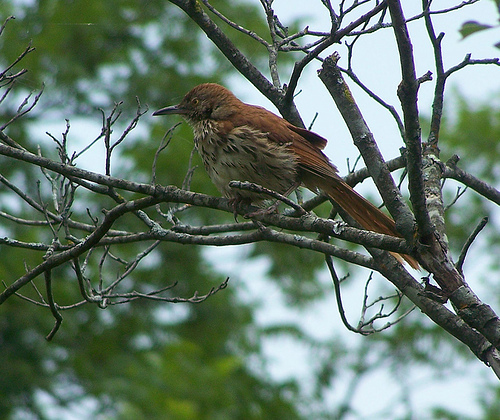
the bird has head and beak proportional to its body, with brownish white throat, breast and belly, and rest of the body covered with brown.
this bird has dark brown crown and throat along with light brown breast, dark greyish-brown beak and feet and tarsus and reddish-brown inner rectrices and dark brown outer rectrices.
a medium sized bird with multiple tones of brown all overthe bird has a fluffy black and off-white belly with brown wings and tail.
this bird is mostly brown with long retrices and white and black speckled breast and belly.
this bird has a brown back and rectrices, a long black bill and a speckled belly and breast.
the crown,nape and back of the bird is bronze
this is a smaller bird with rust brown running from crown to tail while it's belly is a fluffy gray and brown mix.
a small brown bird, with a lighter belly, and a pointed bill.
reddish brown back of body, with tan on chest, pointed beak.
Species: Brown Thrasher